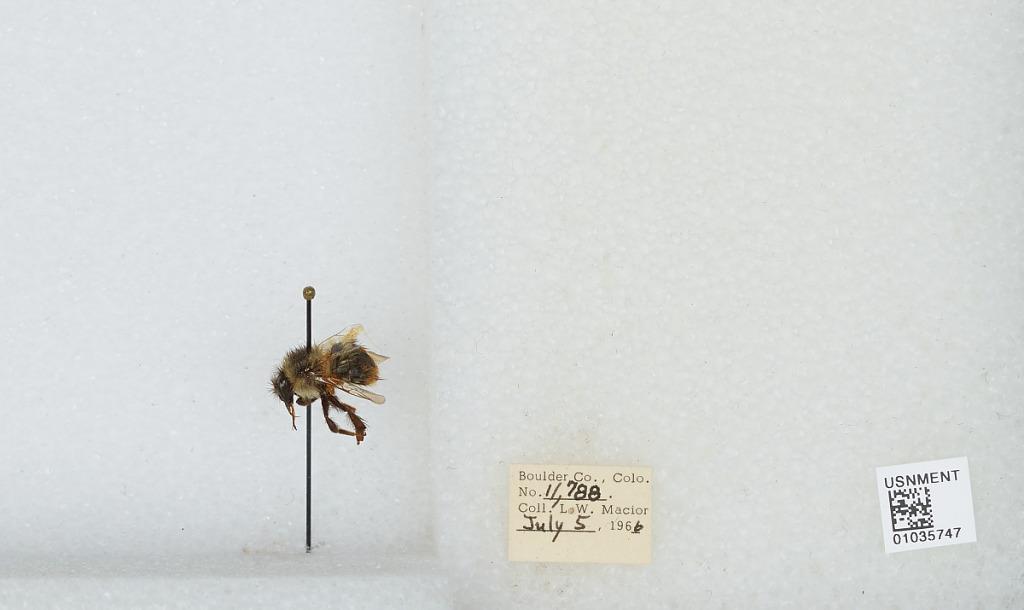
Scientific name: Bombus (Pyrobombus) mixtus Cresson
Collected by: L. Macior
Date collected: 1966-7-5
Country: United States
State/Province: Colorado
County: Boulder
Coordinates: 40.015, -105.27